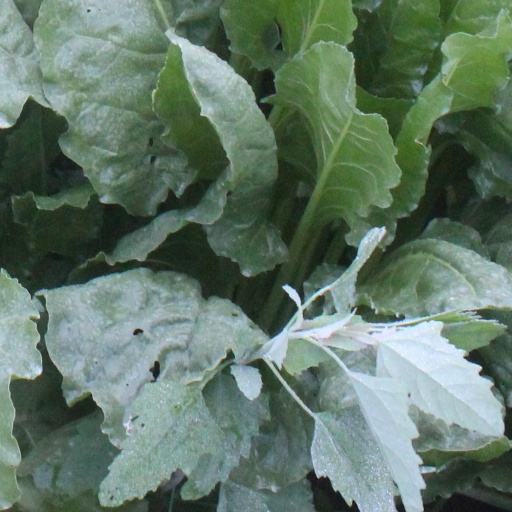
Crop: sugar beet